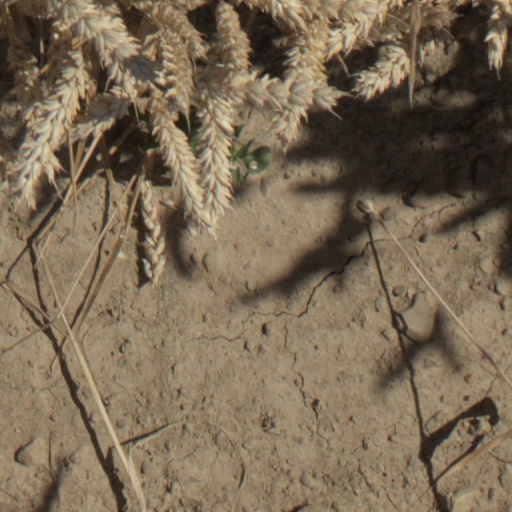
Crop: wheat